Gaston Delaplane

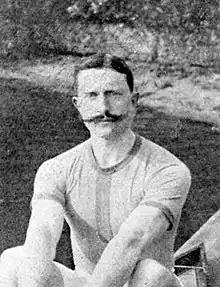
Gaston Delaplane in 1911

Gaston Delaplane (6 March 1882 – 12 December 1977) was a French rower and cyclist. He won three medals in rowing at the 1906 Intercalated Games and competed in three cycling events at the 1908 Summer Olympics.